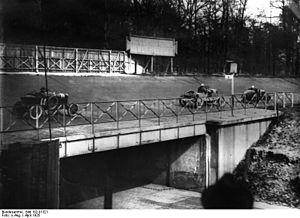
L'Autodromo Nazionale di Monza est un circuit automobile situé dans le Parco Reale de 800 hectares de la ville de Monza, au nord de Milan en Italie. Il est principalement connu pour accueillir, chaque année, le Grand Prix d'Italie dans le cadre du Championnat du monde de Formule 1 et être le fief des « tifosi », supporters de l'écurie italienne Scuderia Ferrari. Le circuit a également accueilli le Grand Prix de Monza. Il fait par ailleurs partie des sept circuits qui ont accueilli le premier championnat du monde de Formule 1, clôturant cette saison initiale le 3 septembre 1950.